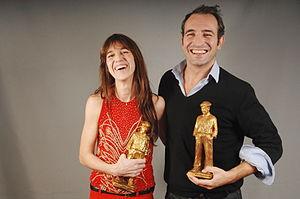
Charlotte Gainsbourg et Jean Dujardin lors de la 2ème cérémonie des Raimu de la Comédie.
Les Raimu de la comédie sont des récompenses françaises cinématographiques et théâtrales, créés en 2006 par Isabelle Nohain-Raimu, petite-fille de l'acteur Raimu, Patricia Lasou et Rodrigue Laurent.